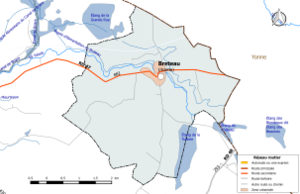
Carte du réseau routier de la commune de fr:Breteau.
Breteau est une commune française, située dans le département du Loiret en région Centre-Val de Loire.